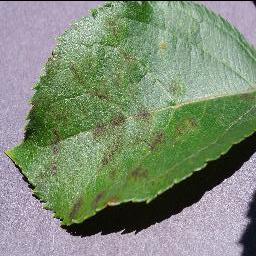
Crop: apple
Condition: scab